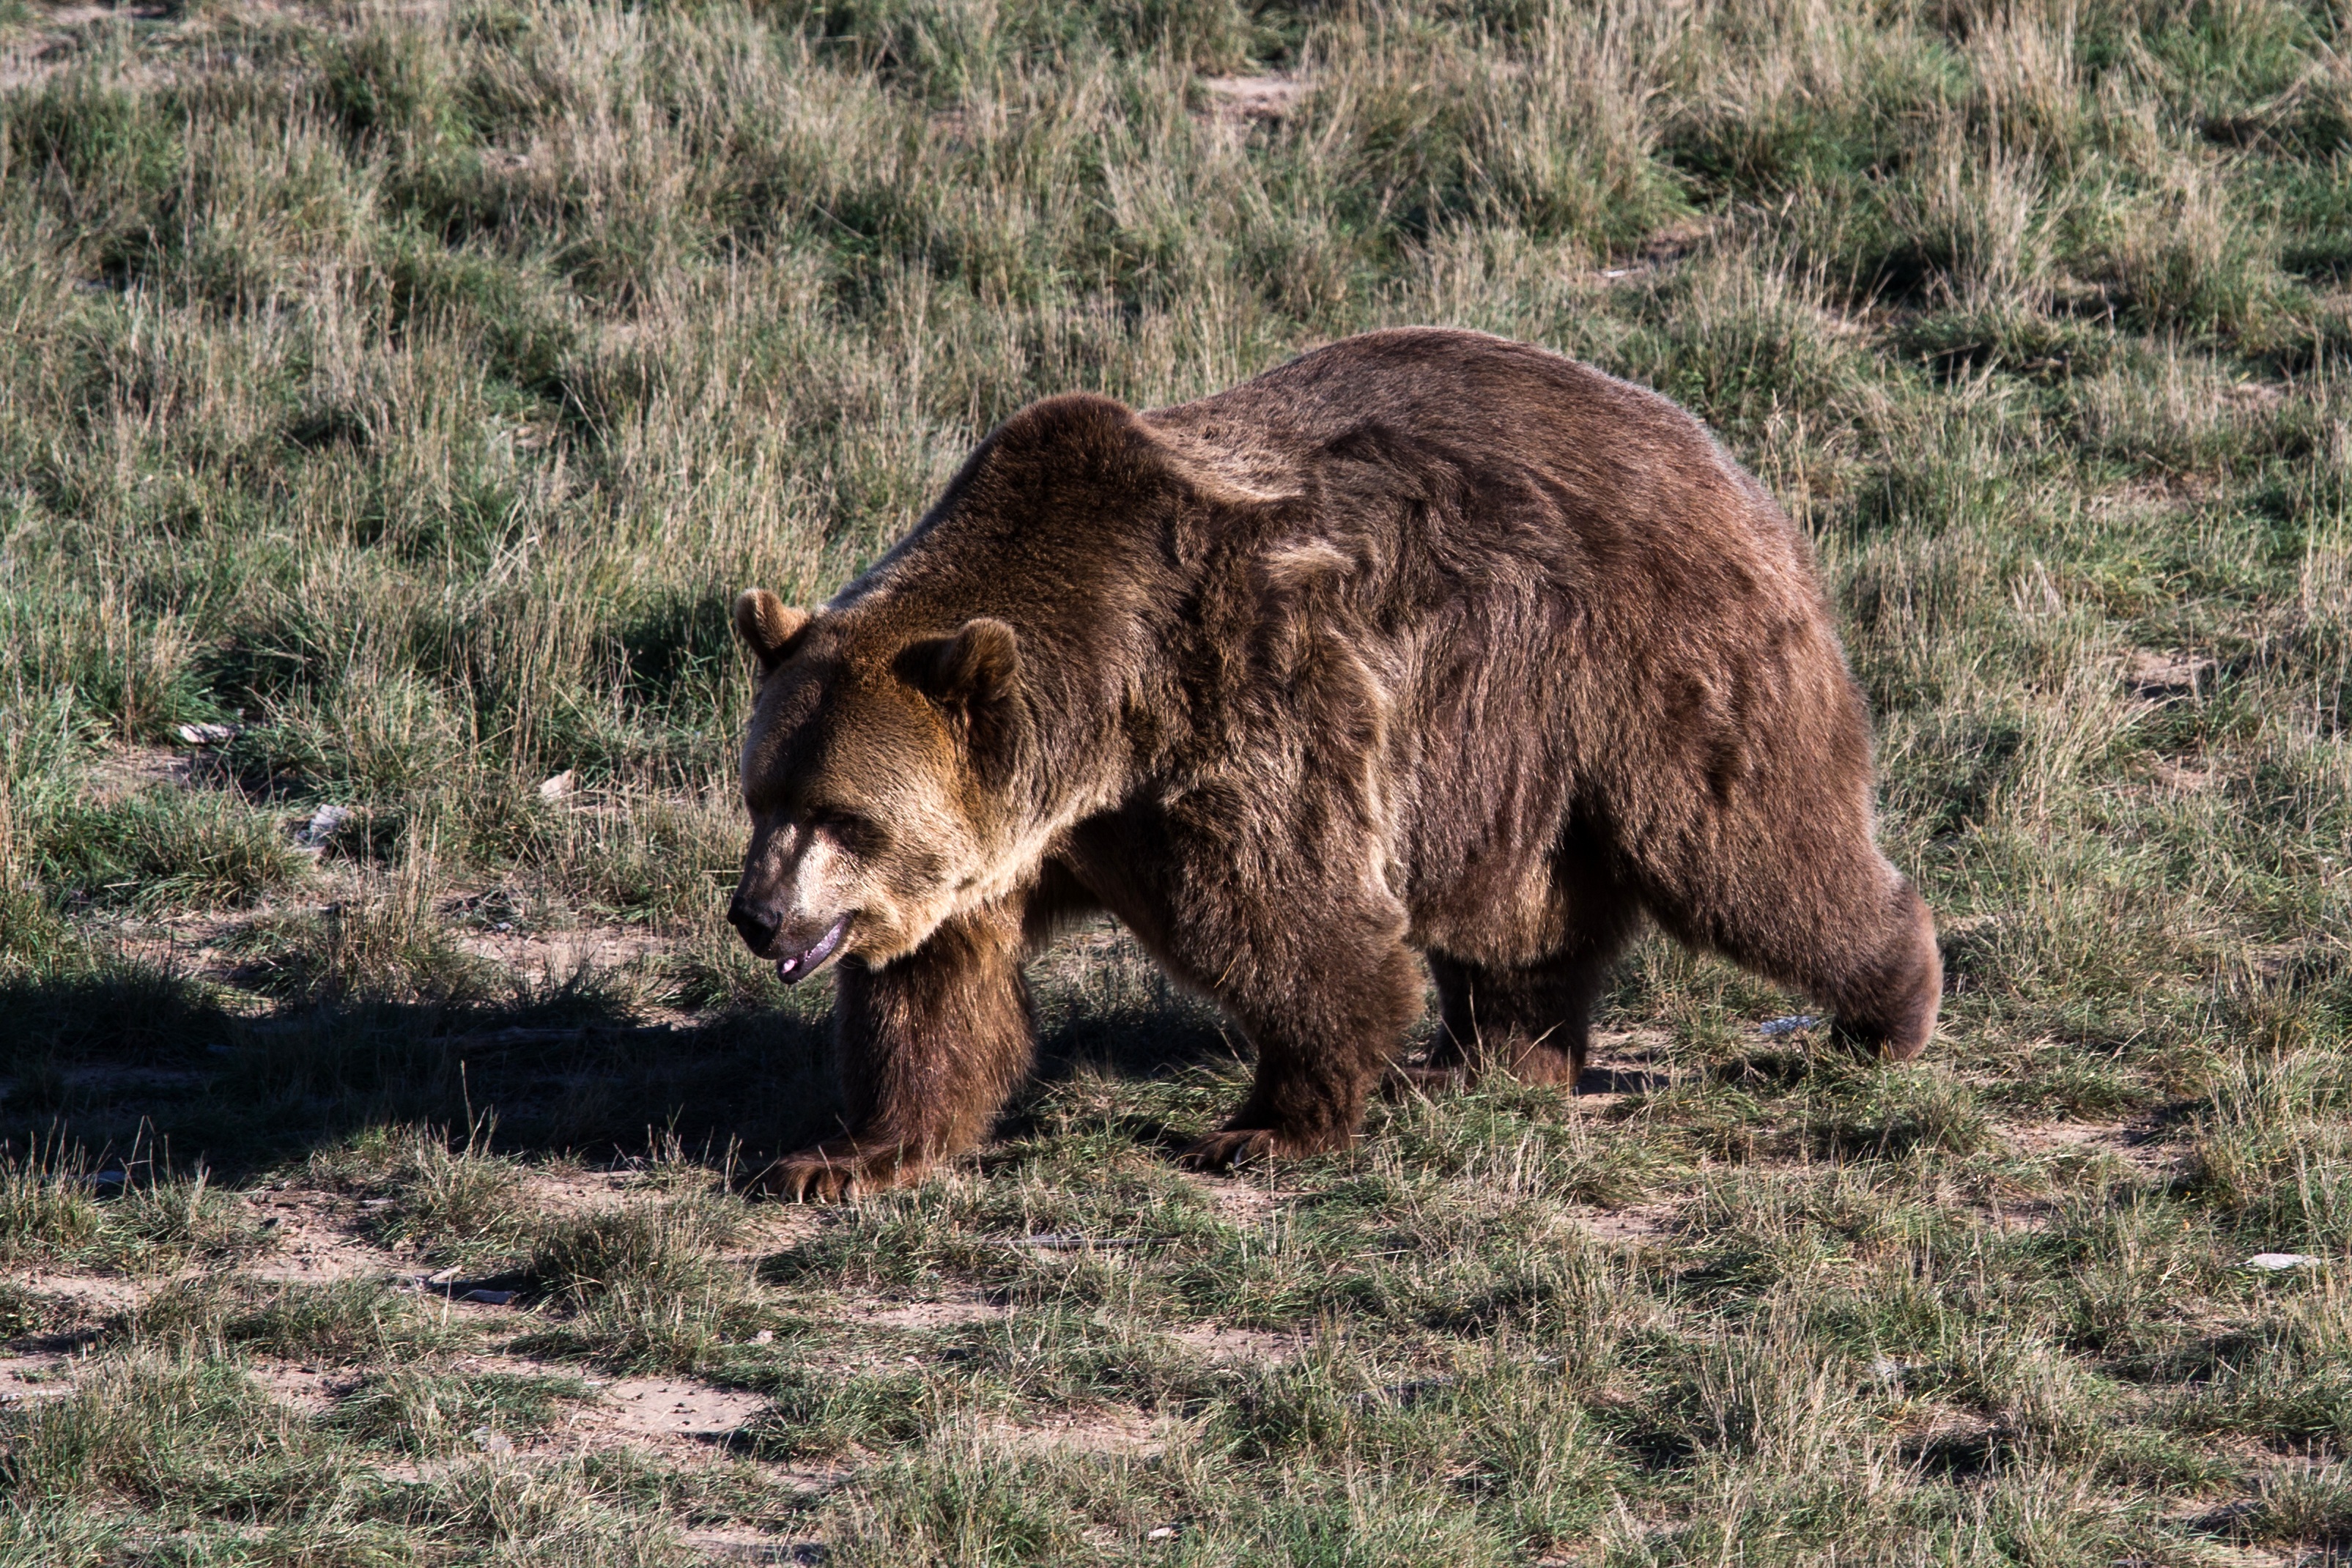
bear, wildlife, grizzly, mammal, predator, fauna, brown bear, wild animal, vertebrate, dangerous, grizzly bear